List of fictional astronauts (miscellaneous futuristic activities)

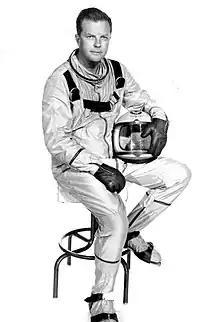
Actor William Lundigan as Col. Edward McCauley, "Men into Space" (TV series)

The following is a list of fictional astronauts on missions to deflect asteroids and comets which pose a threat to Earth, as well as performing other miscellaneous feats of space exploration not yet achieved.